Whitby Morrison

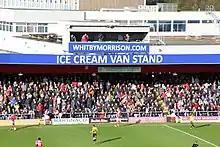
View of Ice Cream Van stand at Crewe Alexandra F.C. stadium

The company's works are situated on Fourth Avenue on the Crewe Gates Industrial Estate in Crewe, off the A532 (Weston Road), approximately 0.5 km southeast of Crewe railway station.